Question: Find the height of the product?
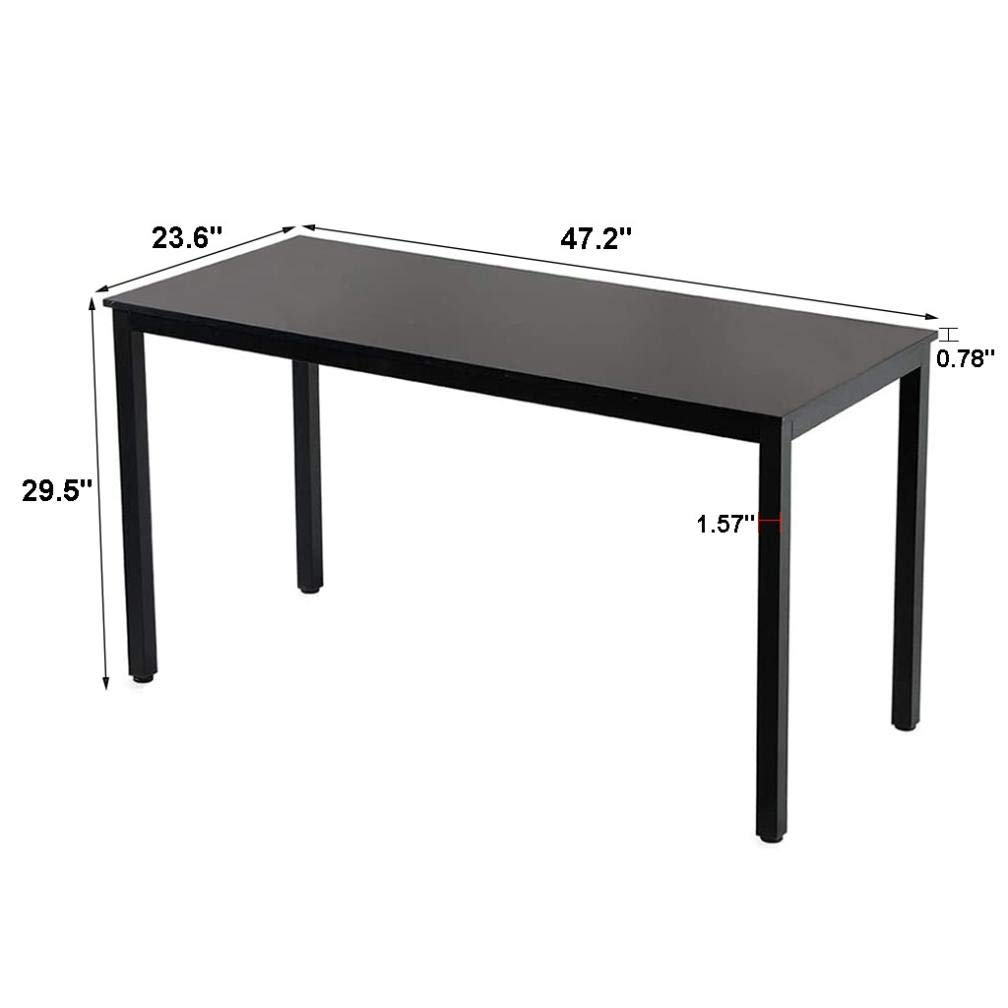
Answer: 29.5 inch